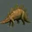
Label: dinosaur